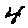
Label: 4